Alfonso XIII

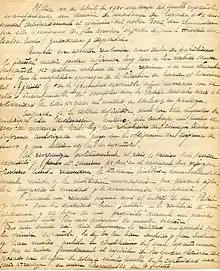
Ending part of the January 1941 renouncement manuscript

Following World War I, Spain entered the lengthy yet victorious Rif War (1920–1926) to preserve its colonial rule over northern Morocco. Critics of the monarchy thought the war was an unforgivable loss of money and lives, and nicknamed Alfonso "el Africano" ("the African"). Alfonso had not acted as a strict constitutional monarch, and supported the Africanists who wanted to conquer for Spain a new empire in Africa to compensate for the lost empire in the Americas and elsewhere. The Rif War had starkly polarized Spanish society between the Africanists who wanted to conquer an empire in Africa vs. the "abandonistas" who wanted to abandon Morocco as not worth the blood and treasure. Alfonso liked to play favourites with his generals, and one of his most favoured generals was Manuel Fernández Silvestre. In 1921, when Silvestre advanced up into the Rif mountains of Morocco, Alfonso sent him a telegram whose first line read "Hurrah for real men!", urging Silvestre not to retreat at a time when Silvestre was experiencing major difficulties. Silvestre stayed the course, leading his men into the Battle of Annual, one of Spain's worst defeats. Alfonso, who was on holiday in the south of France at the time, was informed of the "Disaster of the Annual" while he was playing golf. Reportedly, Alfonso's response to the news was to shrug his shoulders and say "Chicken meat is cheap", before resuming his game. Alfonso remained in France and did not return to Spain to comfort the families of the soldiers lost in the battle, which many people at the time saw as a callous and cold act, a sign that the King was indifferent over the lives of his soldiers. In 1922, the Cortes started an investigation into the responsibility for the Annual disaster and soon discovered evidence that the King had been one of the main supporters of Silvestre's advance into the Rif mountains.